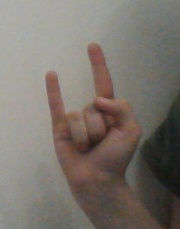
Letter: la